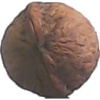
Label: Walnut 1